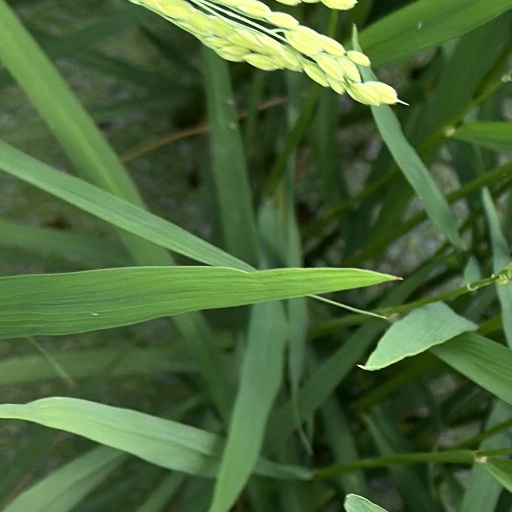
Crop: rice